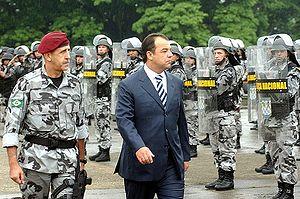
Au Brésil, les polices militaires sont des forces préventives chargées du maintien de l'ordre public au sein des États. Chaque État possède sa propre police militaire subordonné aux gouvernements, avec différentes structures, règlements et uniformes.